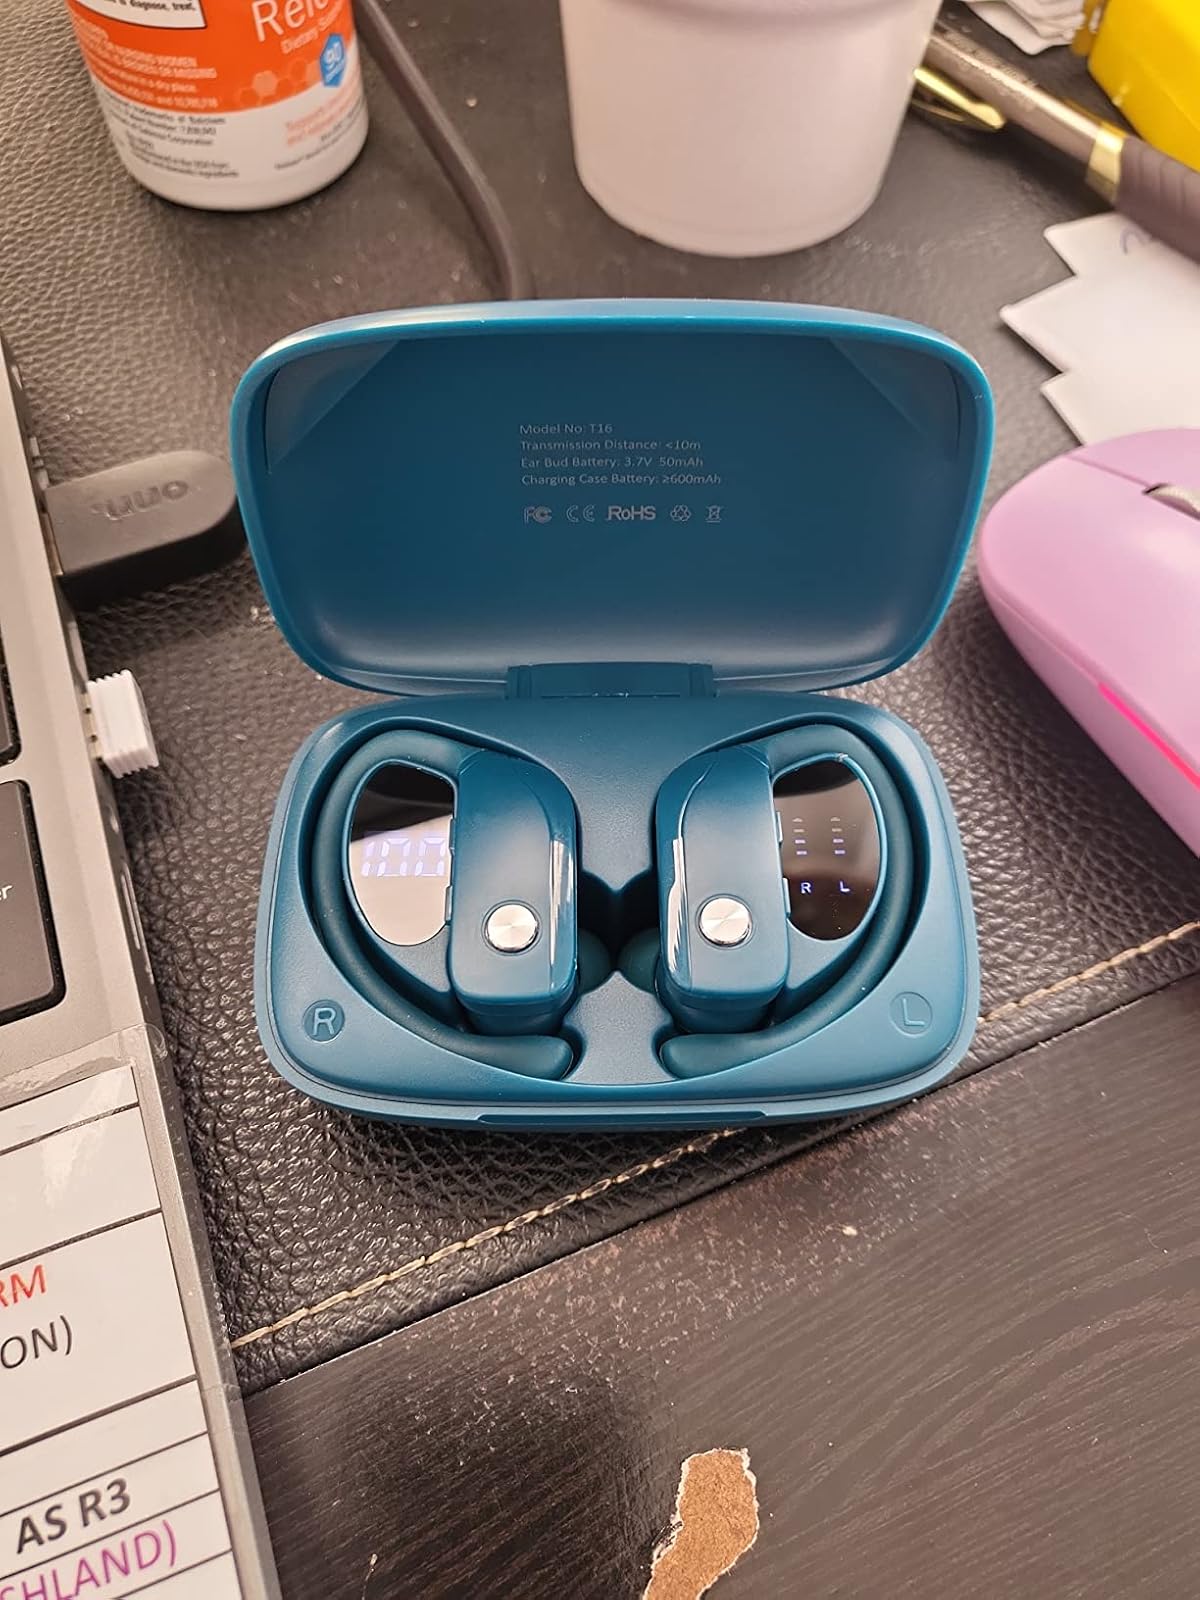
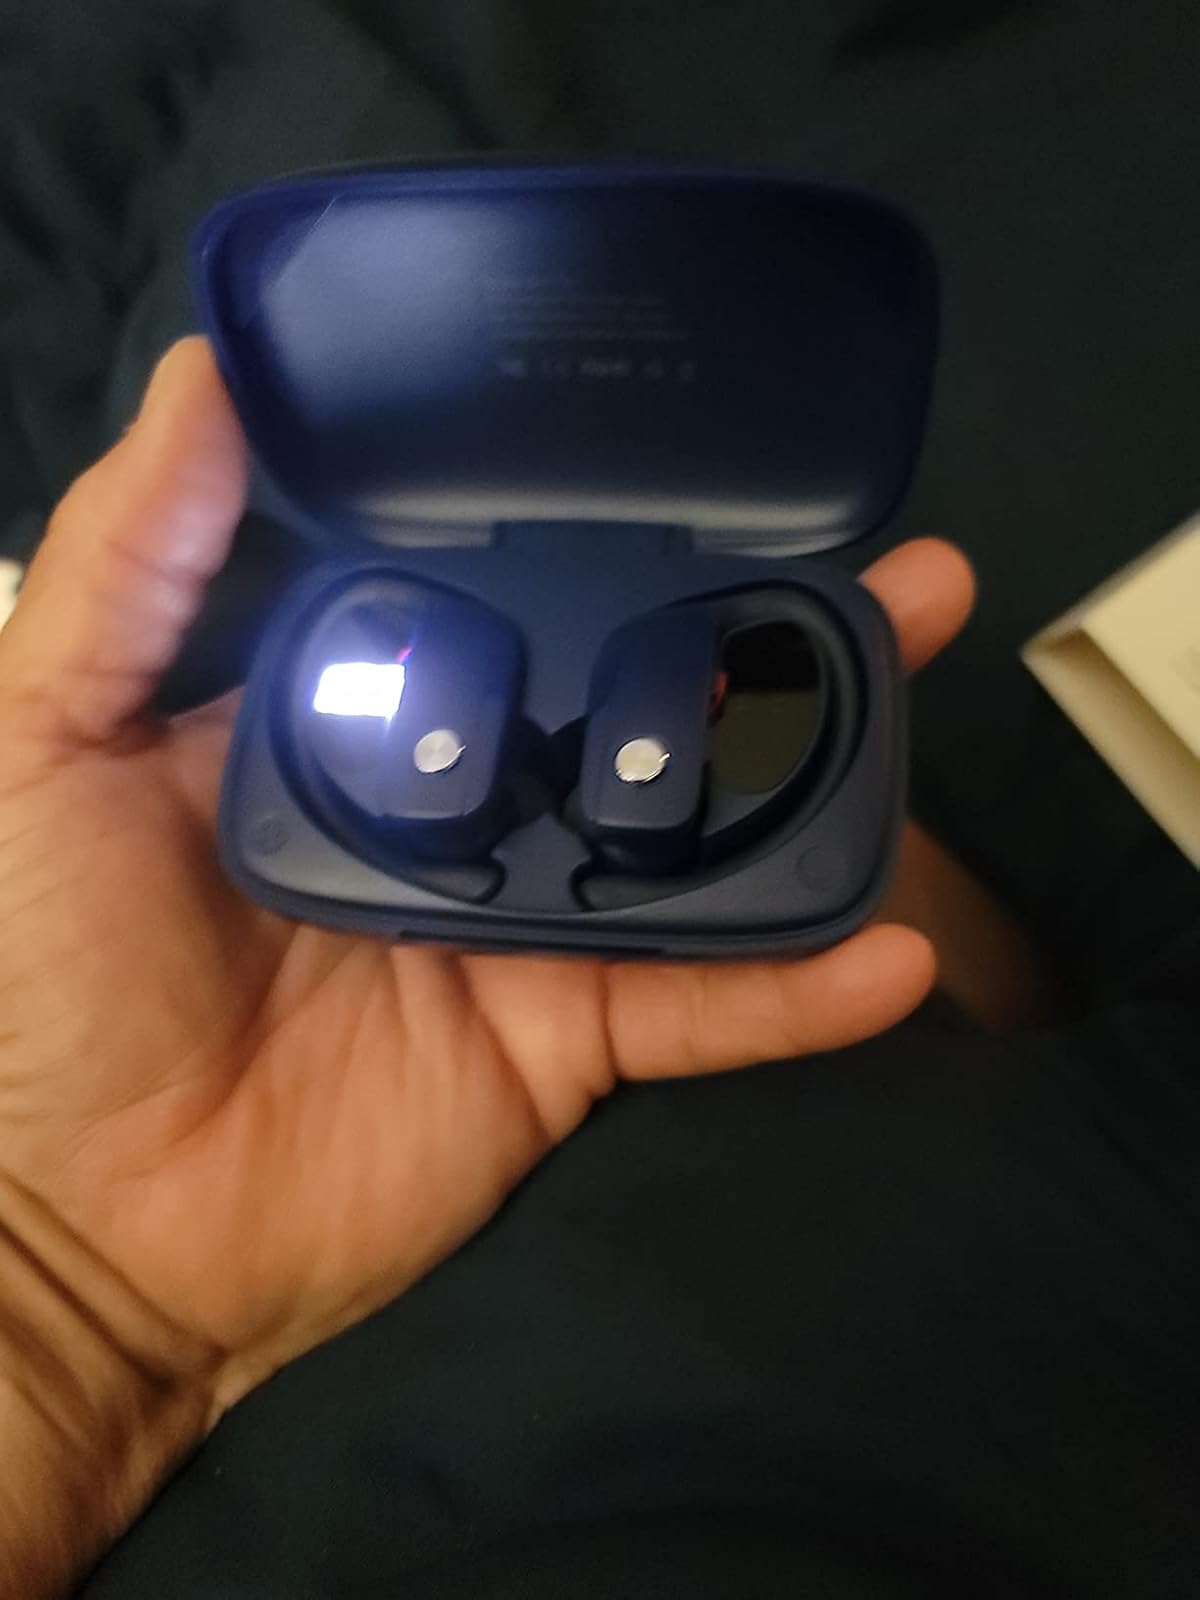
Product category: earbuds
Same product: no